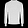
Label: Pullover